Third Battle of Manzanillo

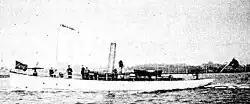
A Spanish gunboat during the Spanish-American War, similar to the kind utilised at Manzanillo.

Upon the outbreak of war, the United States Navy had placed a blockade around the island of Cuba, both to assist the local revolutionaries fighting against Spanish rule, and to hamper Spanish efforts to resist the American expeditionary forces by ensuring they could not move around men and supplies to areas which required them. Several ports in Cuba, such as Cárdenas and Cienfuegos had already seen several unsuccessful attempts by the Americans to attack the ports, with the Battle of Cárdenas proving to be the most costly American failure. Spanish blockade runners would move from port to port to skirt the American blockade, bringing vital men and material to Spanish soldiers engaged in combat with the Cubans. The port of Manzanillo had been a refuge for Spanish troop transports and blockade runners (many of which were requisitioned merchant steamships) since the outbreak of war, and the United States Navy had already dispatched two reconnaissance expeditions to the harbor to determine its defenses.